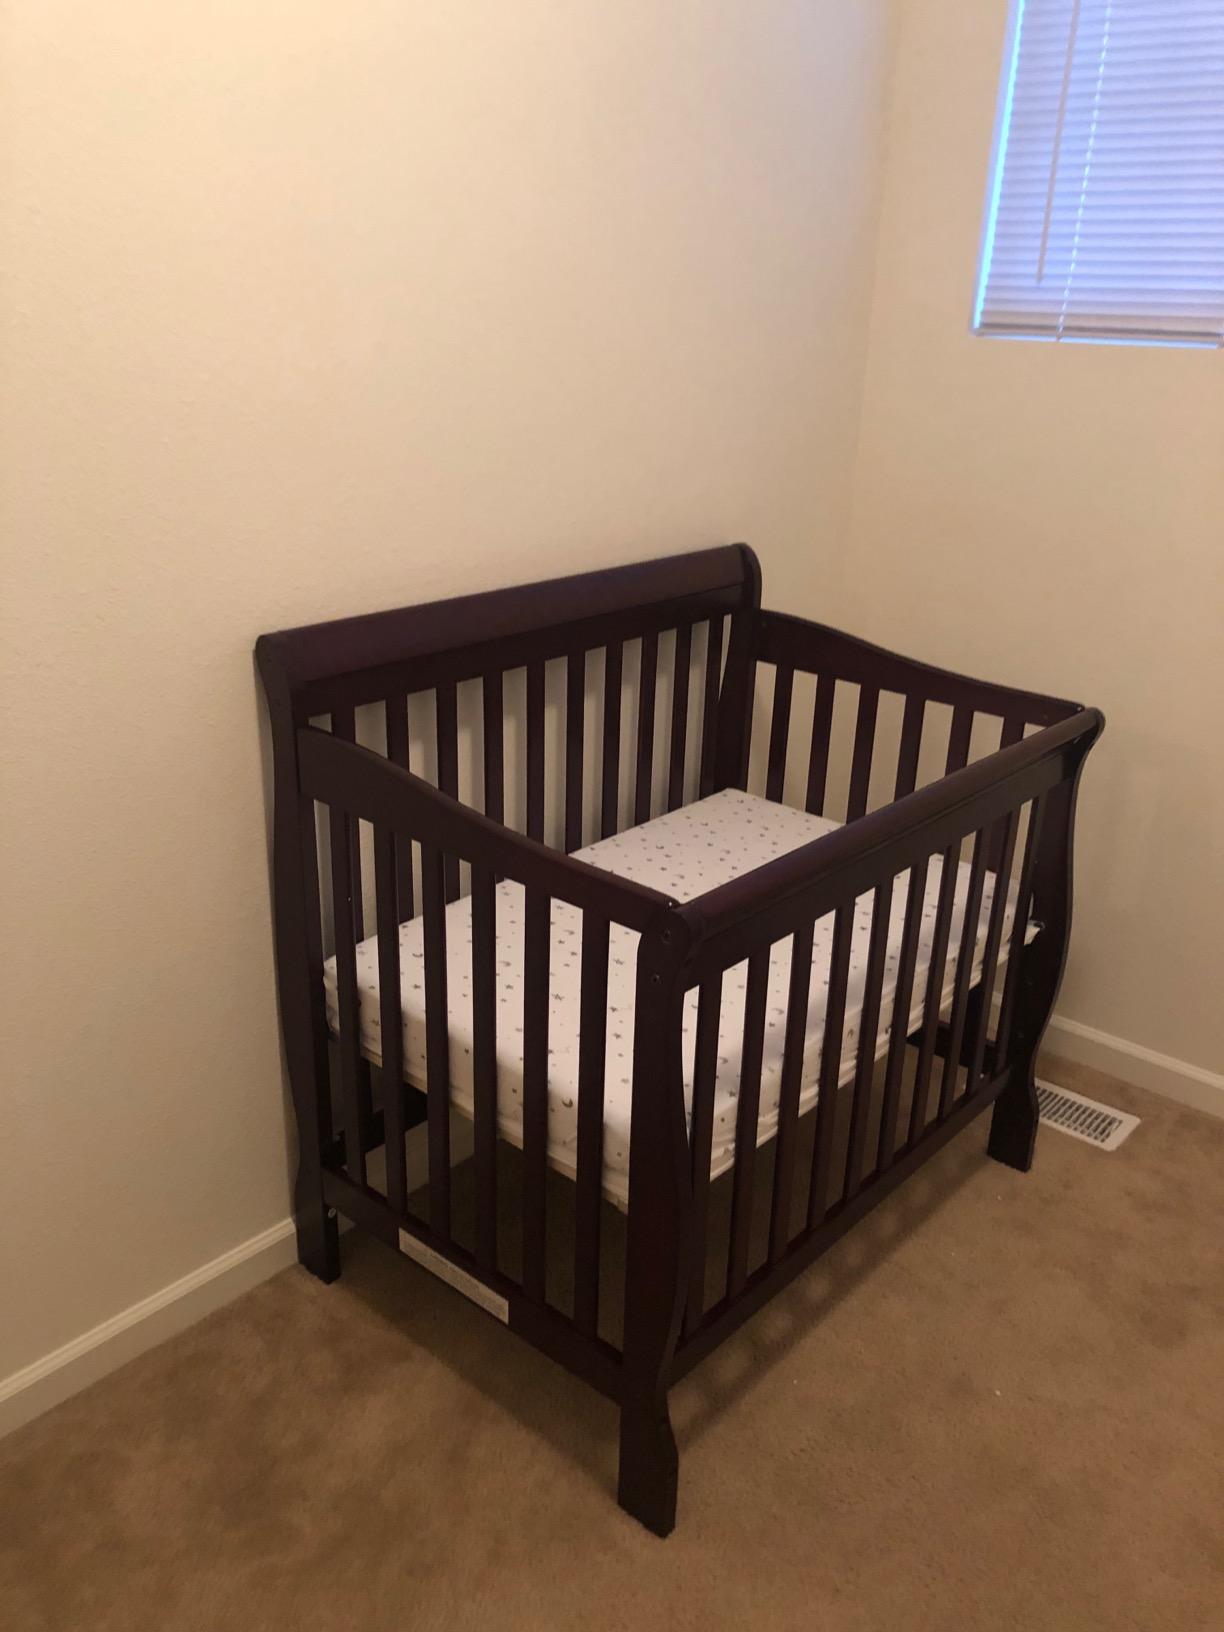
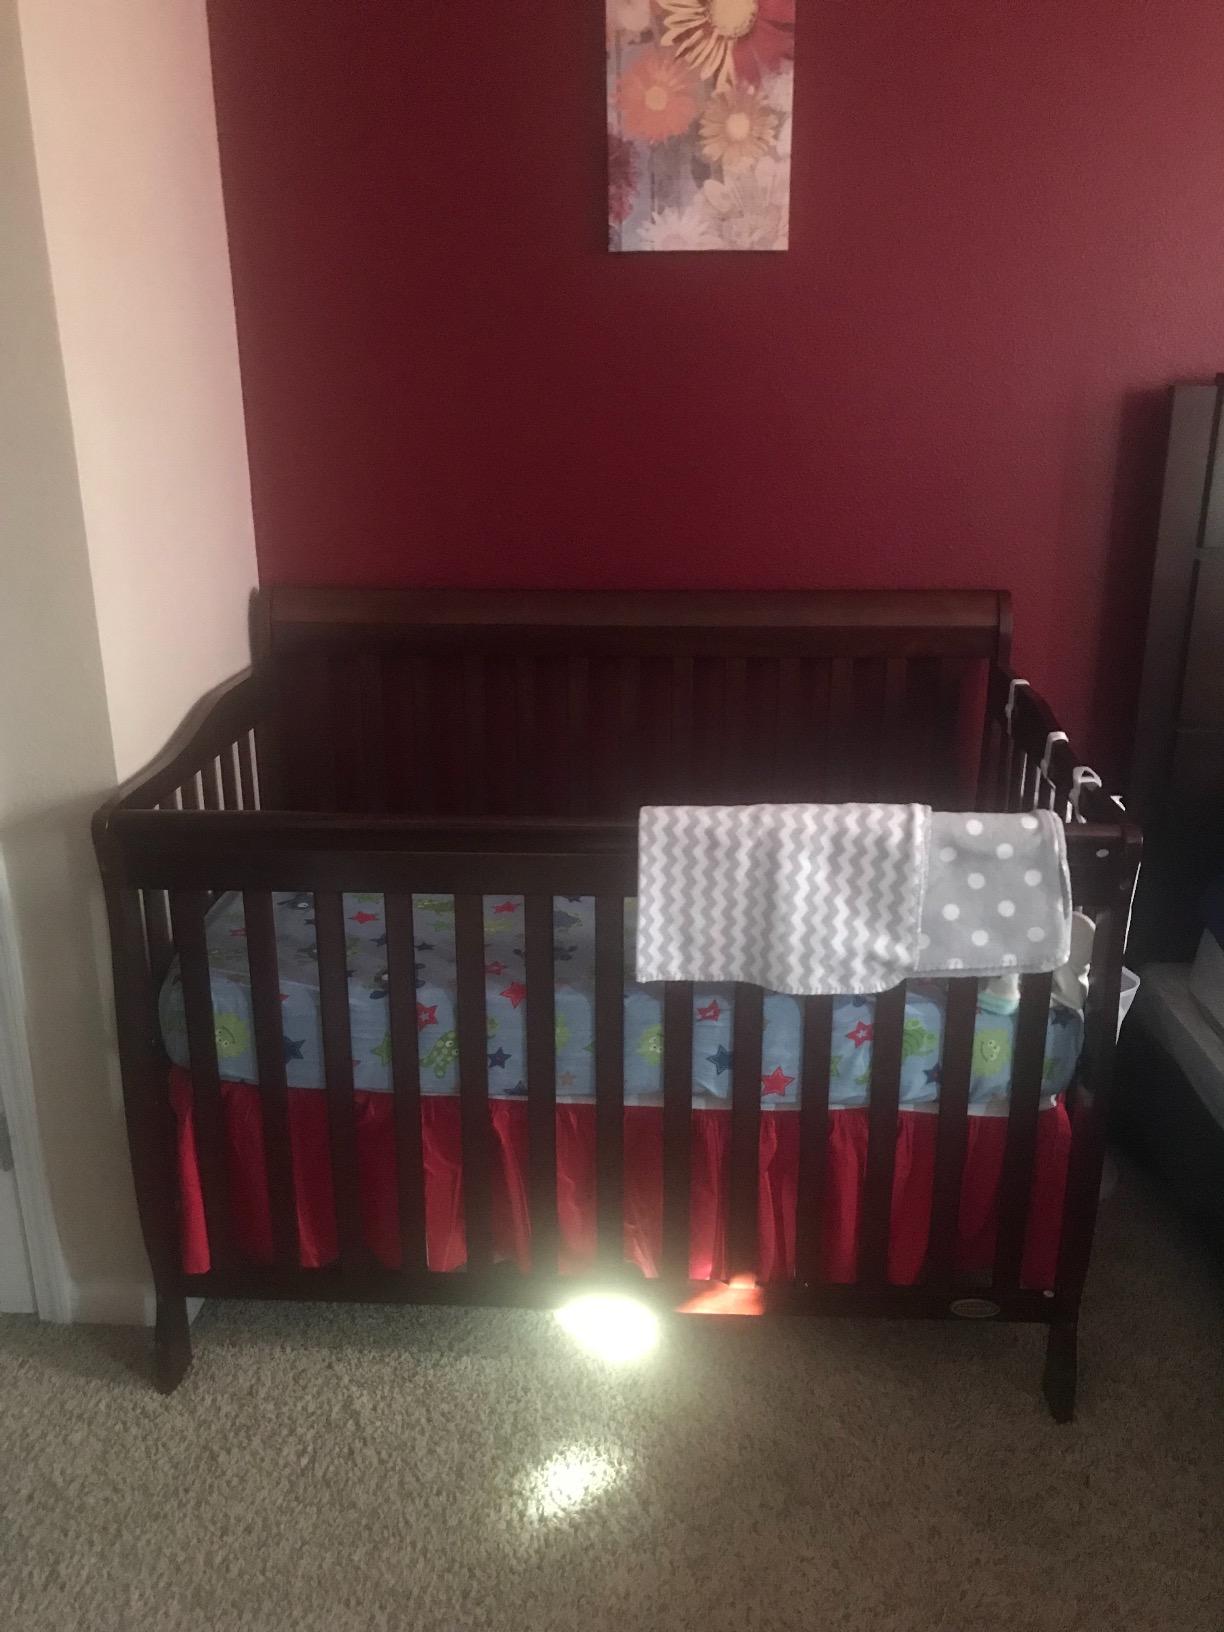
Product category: products_crib
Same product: yes